Flood

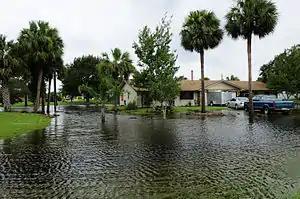
Coastal flooding in a community in Florida, United States

Floods can be a huge destructive power. When water flows, it has the ability to demolish all kinds of buildings and objects, such as bridges, structures, houses, trees, and cars. Economical, social and natural environmental damages are common factors that are impacted by flooding events and the impacts that flooding has on these areas can be catastrophic.